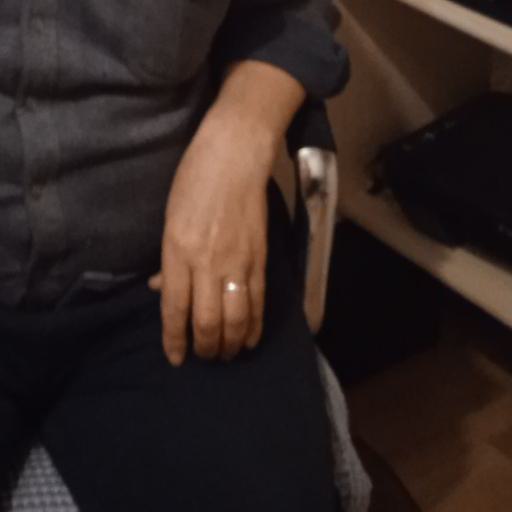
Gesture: no_gesture